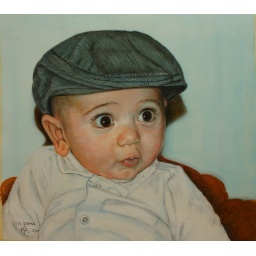
little boy in hat